Battle of Munda

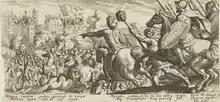
Battle of Munda (engraving by Matthäus Merian, cca 1625)

The Battle of Munda (17 March 45 BC), in southern Hispania Ulterior, was the final battle of Caesar's civil war against the leaders of the Optimates. With the military victory at Munda and the deaths of Titus Labienus and Gnaeus Pompeius (eldest son of Pompey), Caesar was politically able to return in triumph to Rome, and then govern as the elected Roman dictator. Subsequently, the assassination of Julius Caesar furthered the long Republican decline that led to the Roman Empire, initiated with the reign of the emperor Augustus.